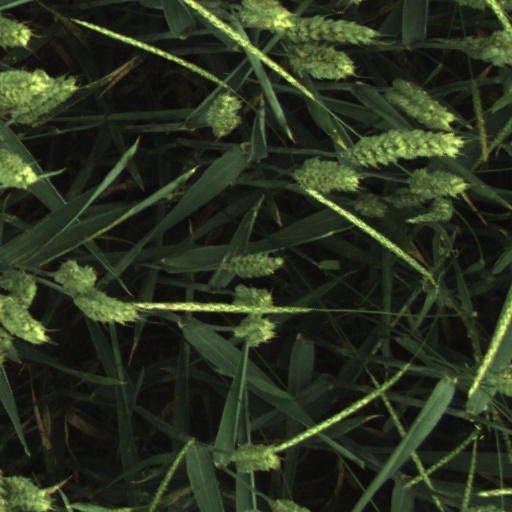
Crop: wheat